Sungai Buloh station

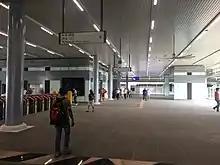
The common concourse of the Sungai Buloh KTM and MRT Station, with the fare gates to the KTM section on the left and the MRT gates to the right at the far end

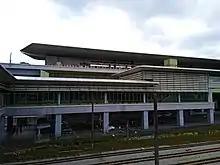
Exterior view of MRT concourse and MRT upper concourse from Entrance B

As part of the construction of the MRT Kajang Line, a six-storey multi-storey park and ride facility was also constructed at this station. The facility has 1,236 parking bays for cars and 258 for motorcycles. The parking charge is RM4.30 per day far cars and RM1.10 for motorcycles. Parking can only be paid by using Touch 'n Go cards.